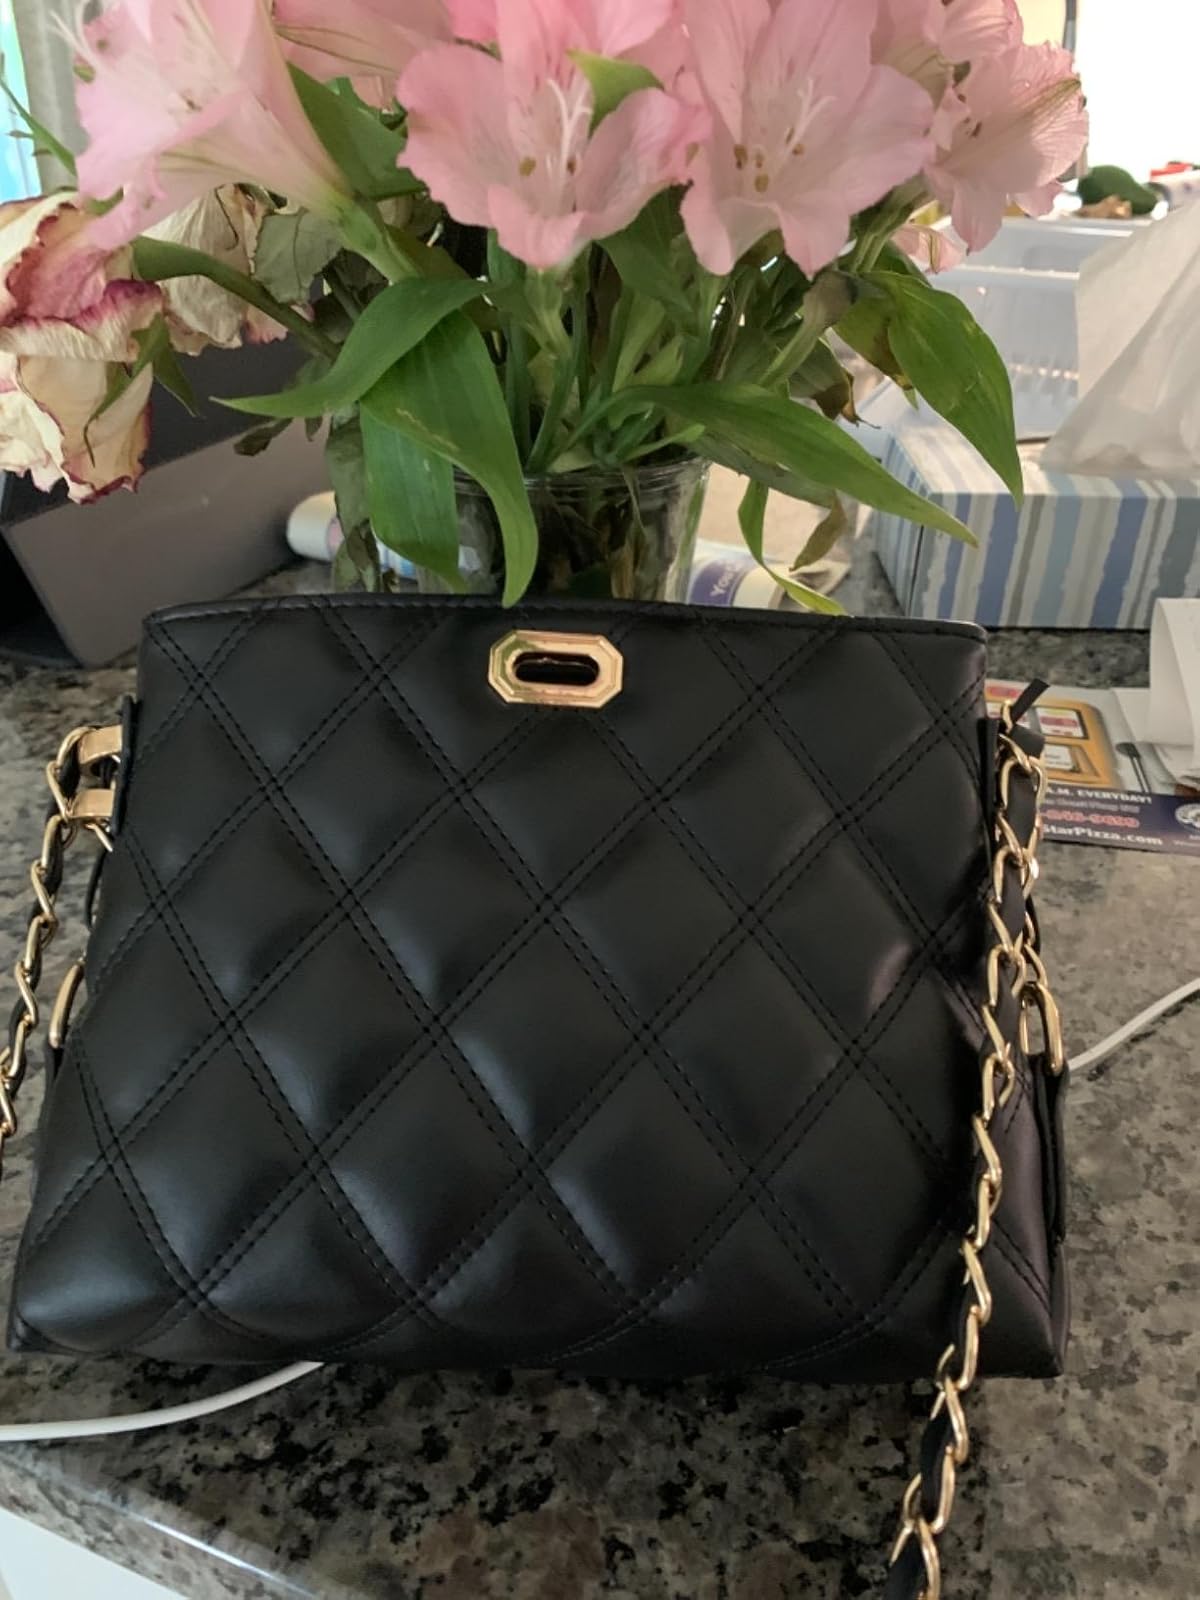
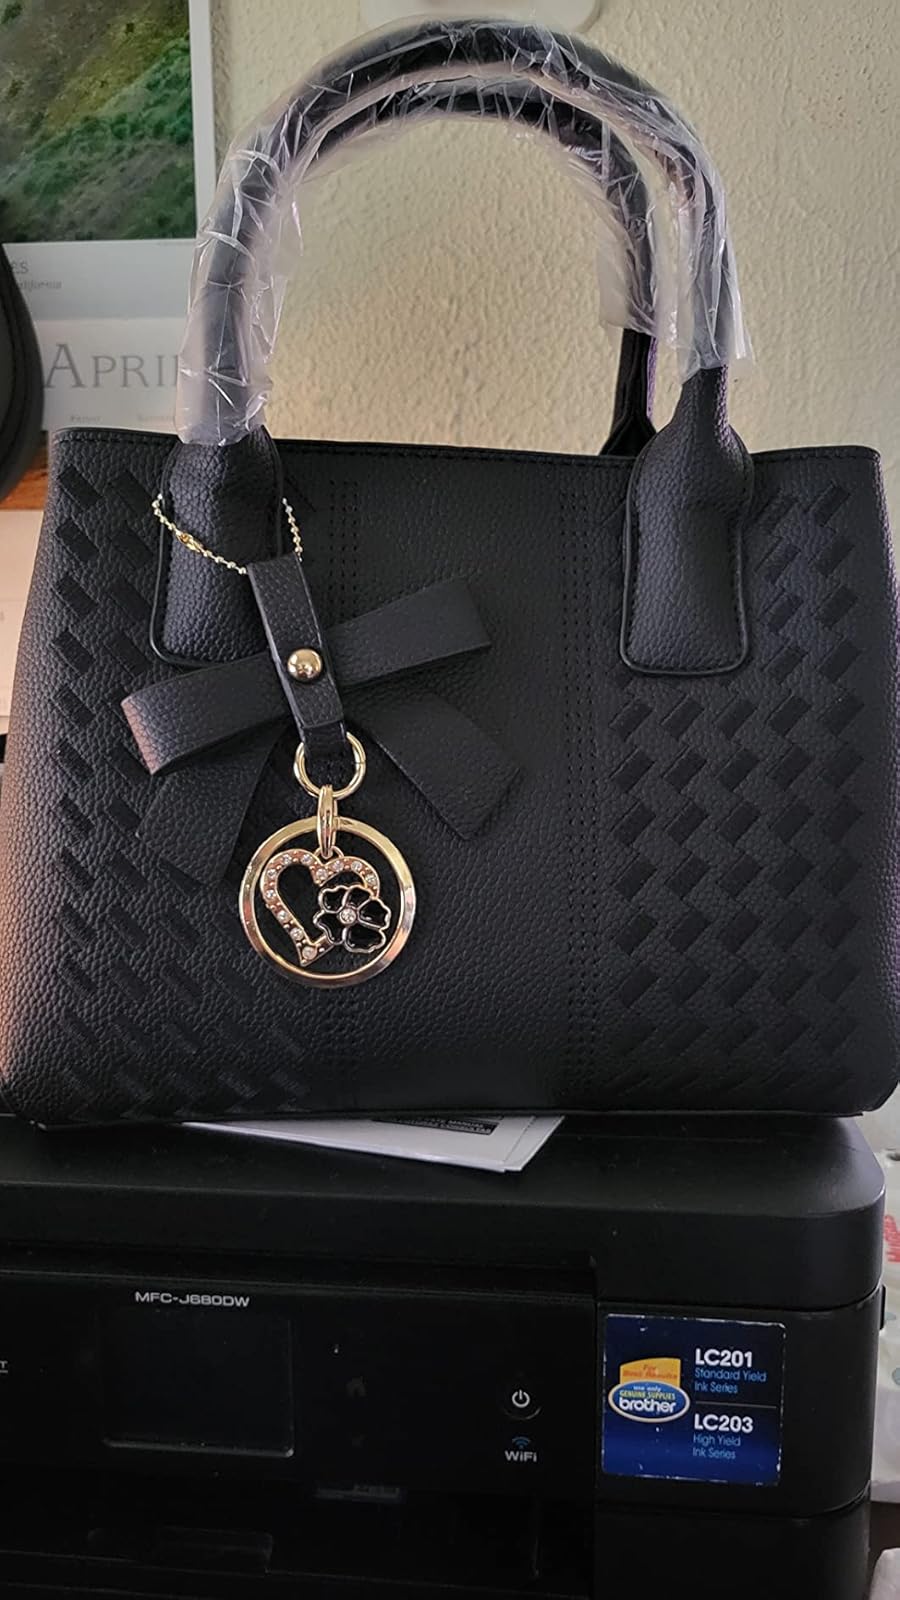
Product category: accessories_handbag
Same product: no